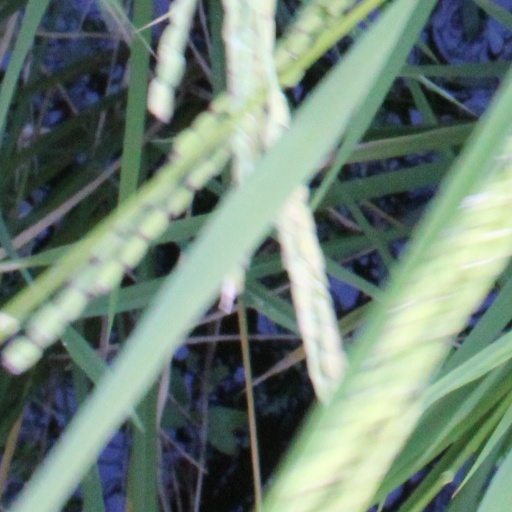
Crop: rice